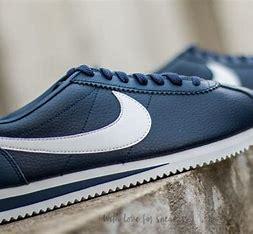
Brand: Nike
Model: Cortez